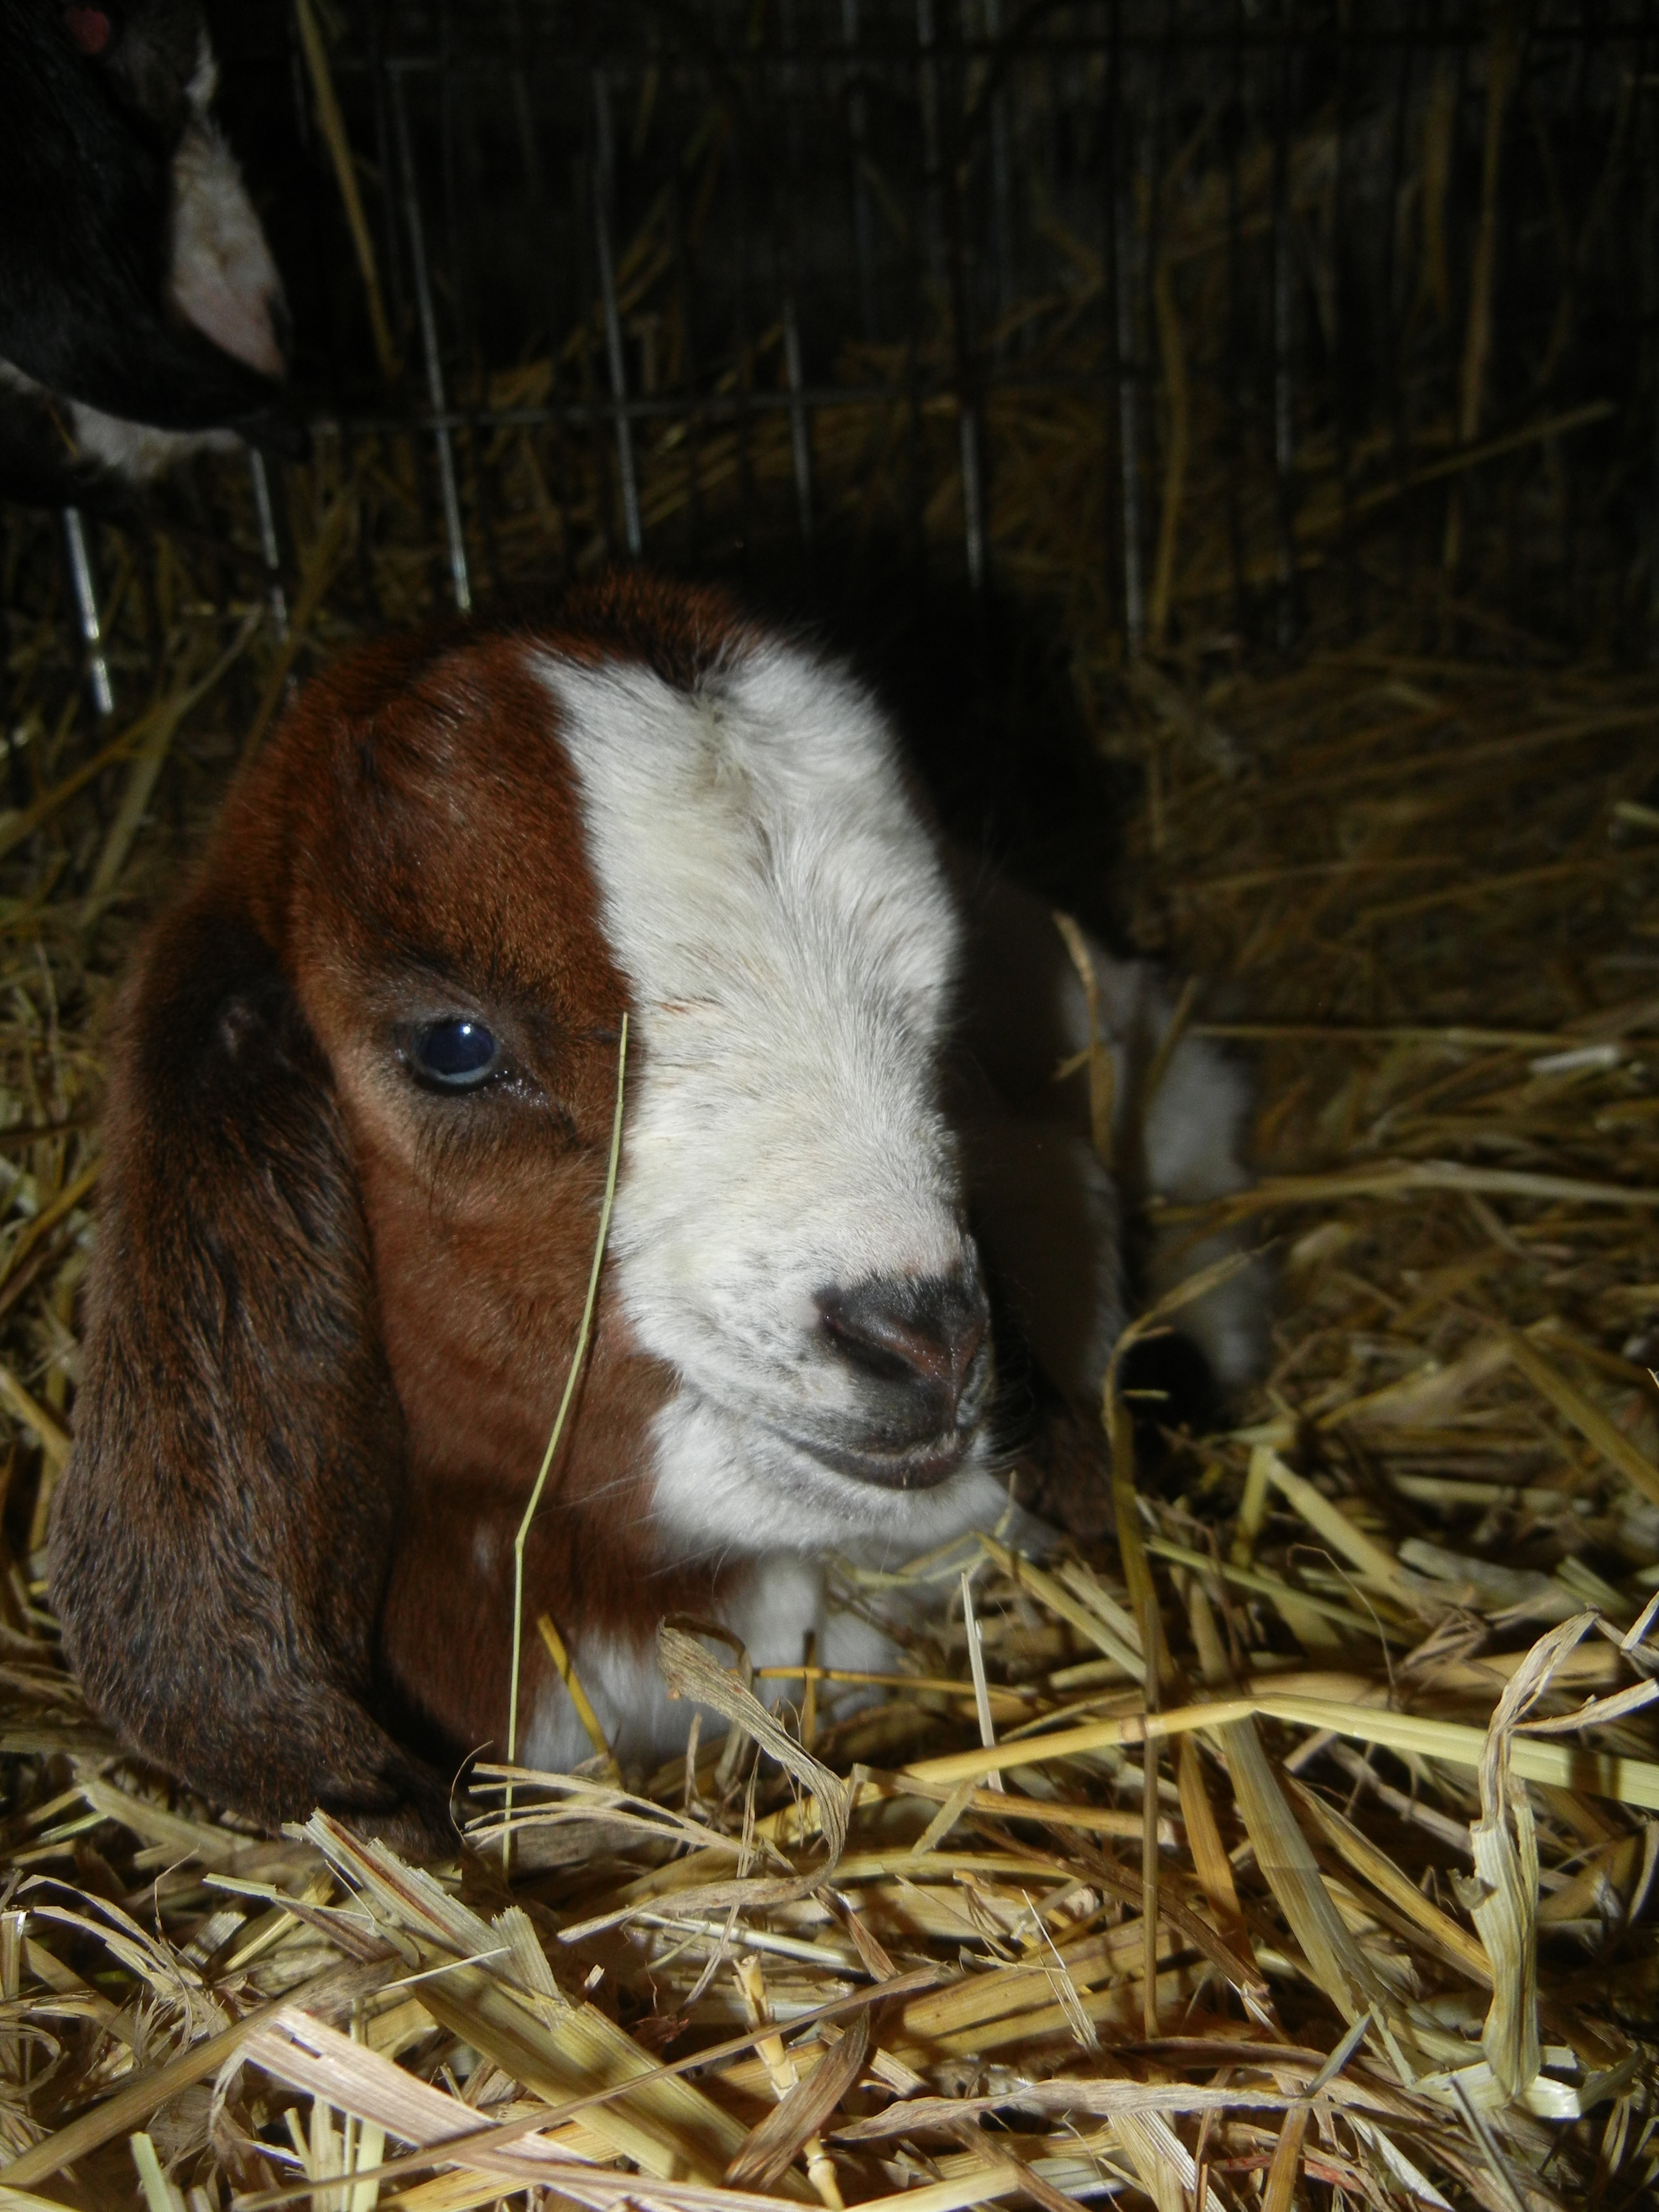
grass, farm, kid, goat, pasture, grazing, mammal, agriculture, fauna, calf, goats, vertebrate, cattle like mammal, cow goat family, boer goat, k zl tko